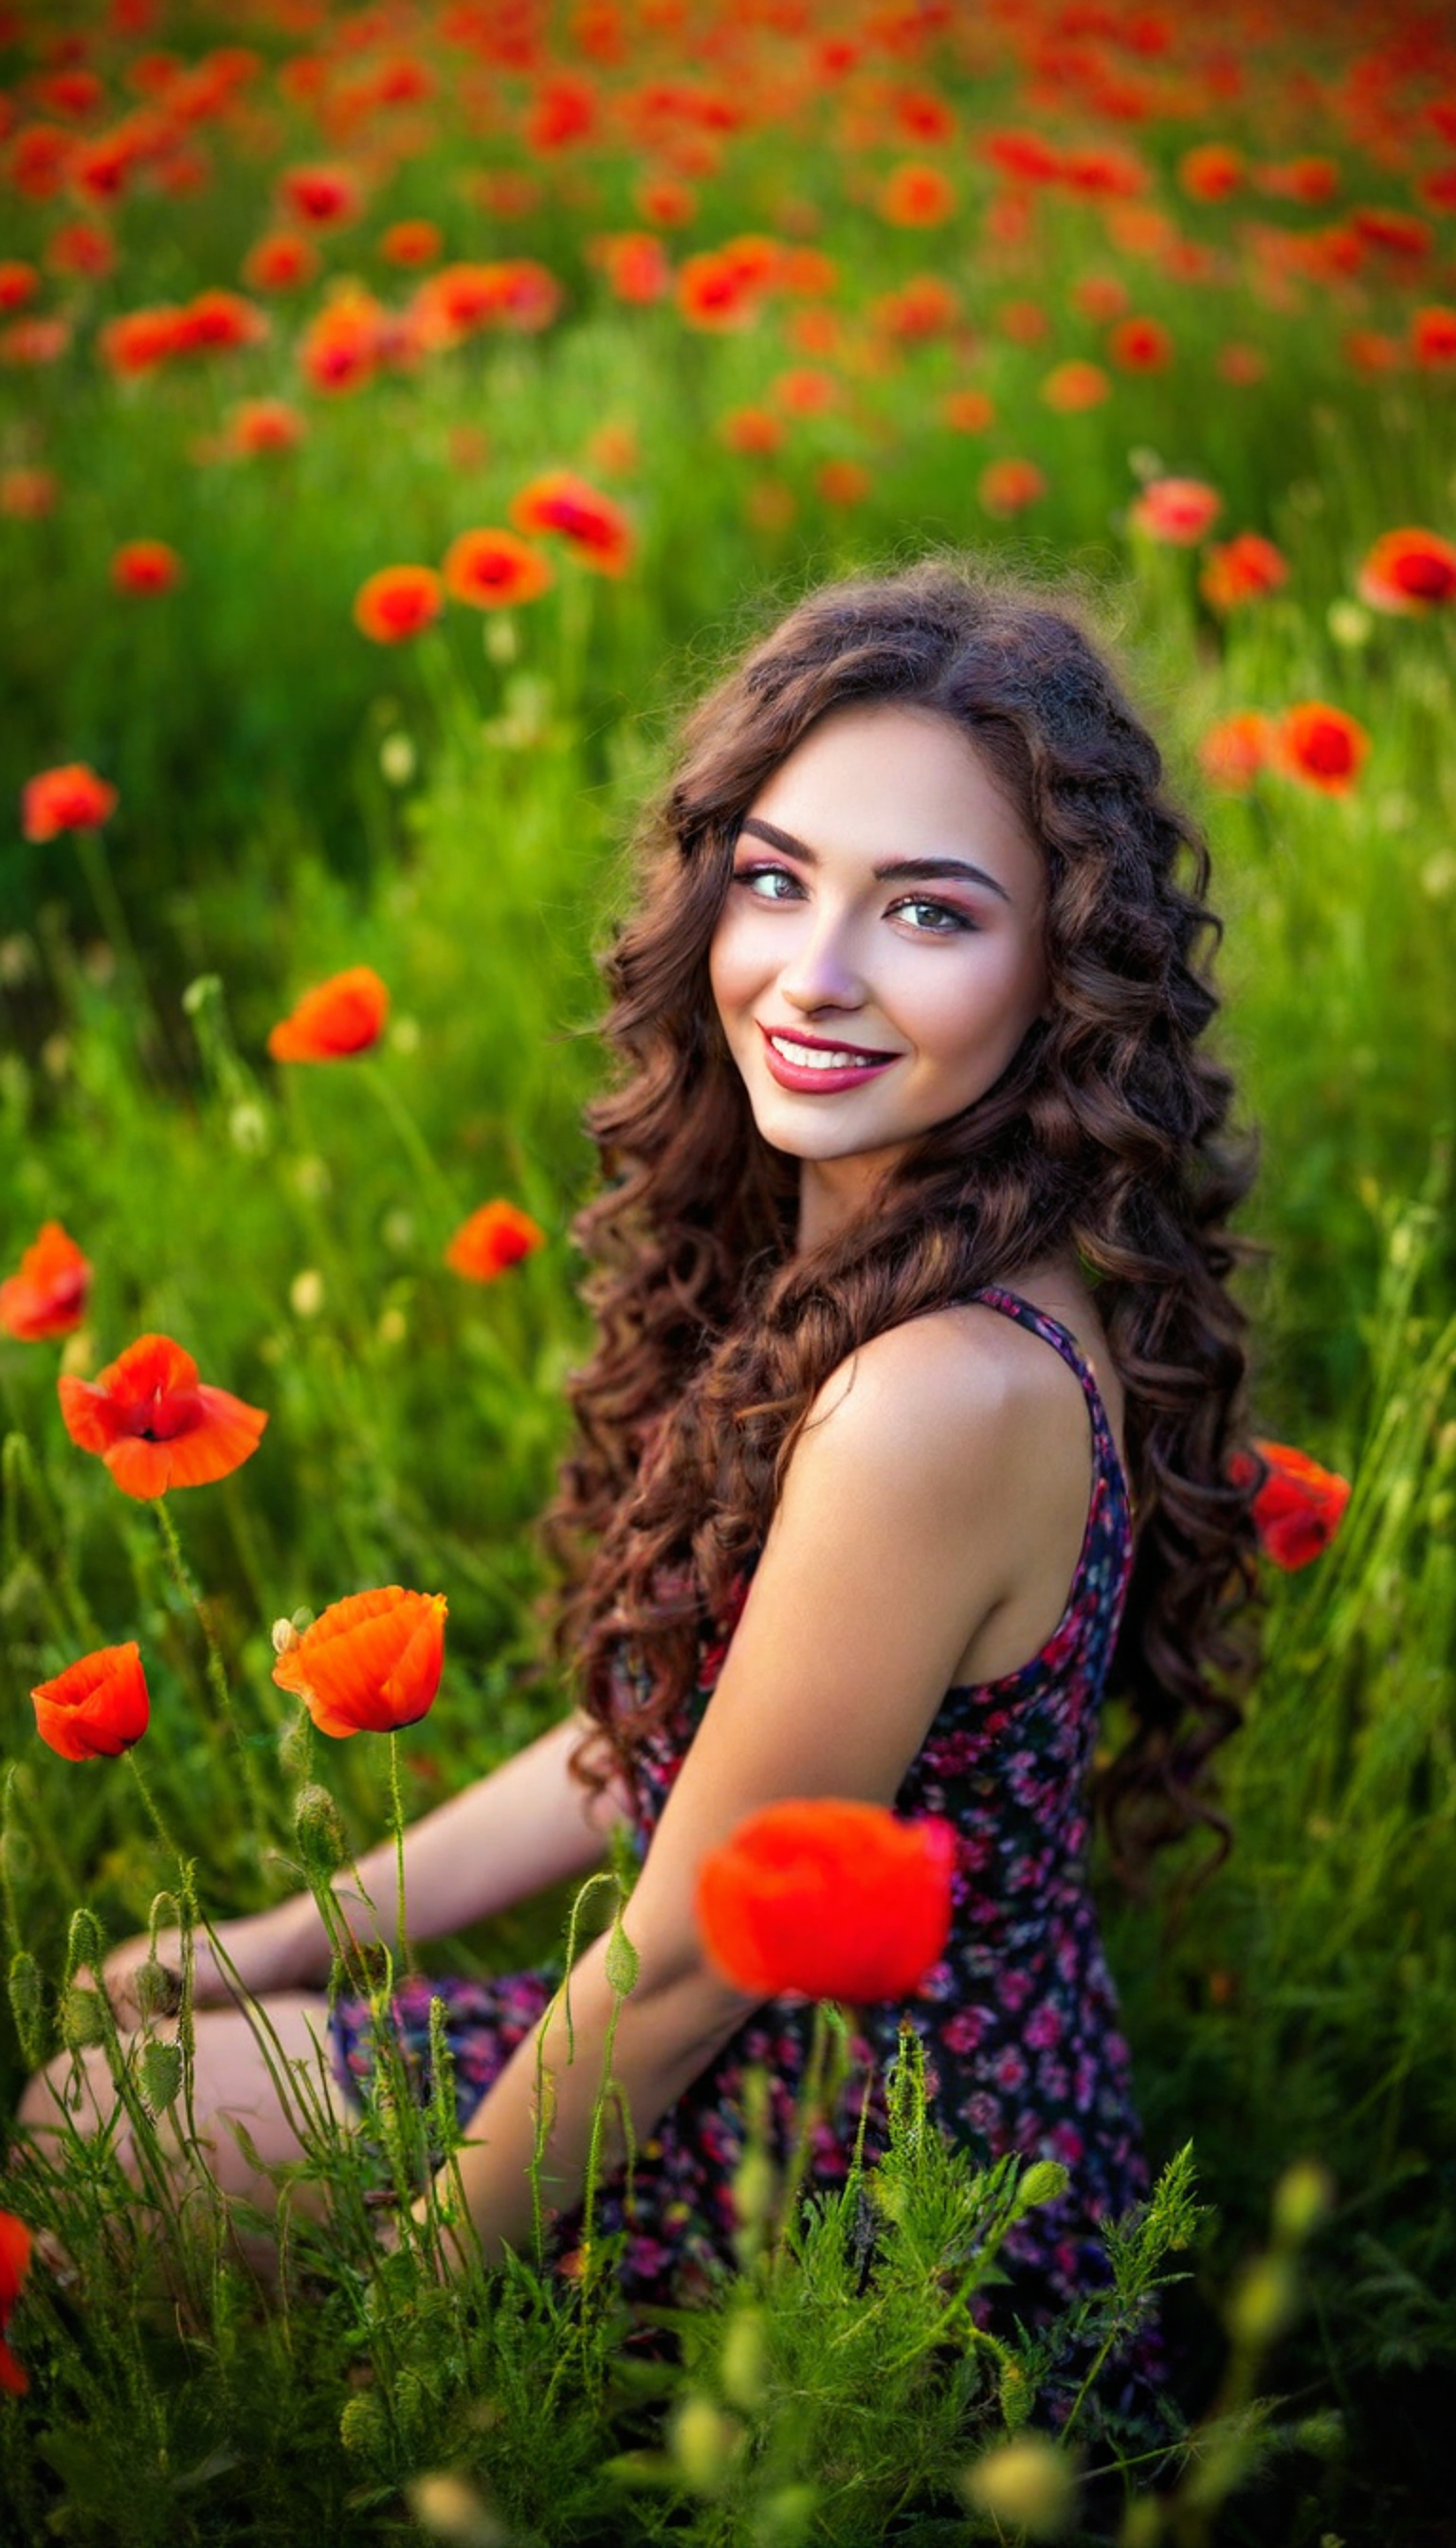
woman, landscape, flowers, flower, red, petal, beauty, summer, smile, happiness, spring, People in nature, meadow, wildflower, flowering plant, photo shoot, field, model, portrait photography, long hair, garden, herbaceous plant, day dress, red hair, portrait, fashion model, daisy family, poppies, perennial plant, sunflowers, floral design, One piece garment, plantation